Please Stand By

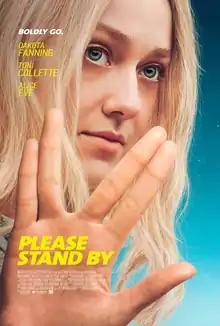
Theatrical release poster; the hand gesture is a Vulcan salute

Please Stand By is a 2017 American comedy-drama film directed by Ben Lewin and based on the 2008 short play of the same name by Michael Golamco, who also wrote the screenplay. The film stars Dakota Fanning, Toni Collette, Alice Eve, River Alexander and Patton Oswalt, and was distributed by Magnolia Pictures.